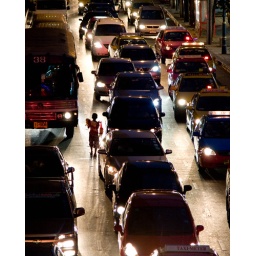
Young boy walks between cars to sell flowers and garlands in Bangkok, Thailand